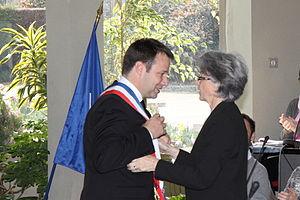
Installation du maire après les élections municipales de mars 2014. Maryvonne Thessier remet son écharpe de maire à Loïg Chesnais-Girard
Le maire est, en France, le membre du conseil municipal de la commune élu pour en organiser les travaux et exécuter les délibérations.